ISOLTRAP experiment

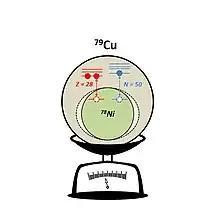
Doubly magic Nickel from one proton away

Since the start of its operation, ISOLTRAP has measured the masses of hundreds of short-lived radioactive nuclei. Initially, the experimental setup consisted of just two Penning traps but since the MR-ToF was installed in 2011, the most exotic nuclides that can be detected are now measured at ISOLTRAP.